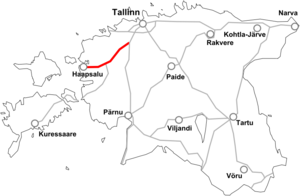
La route nationale 9 est une route nationale estonienne reliant Ääsmäe à Rohuküla. Elle mesure 80,9 km.